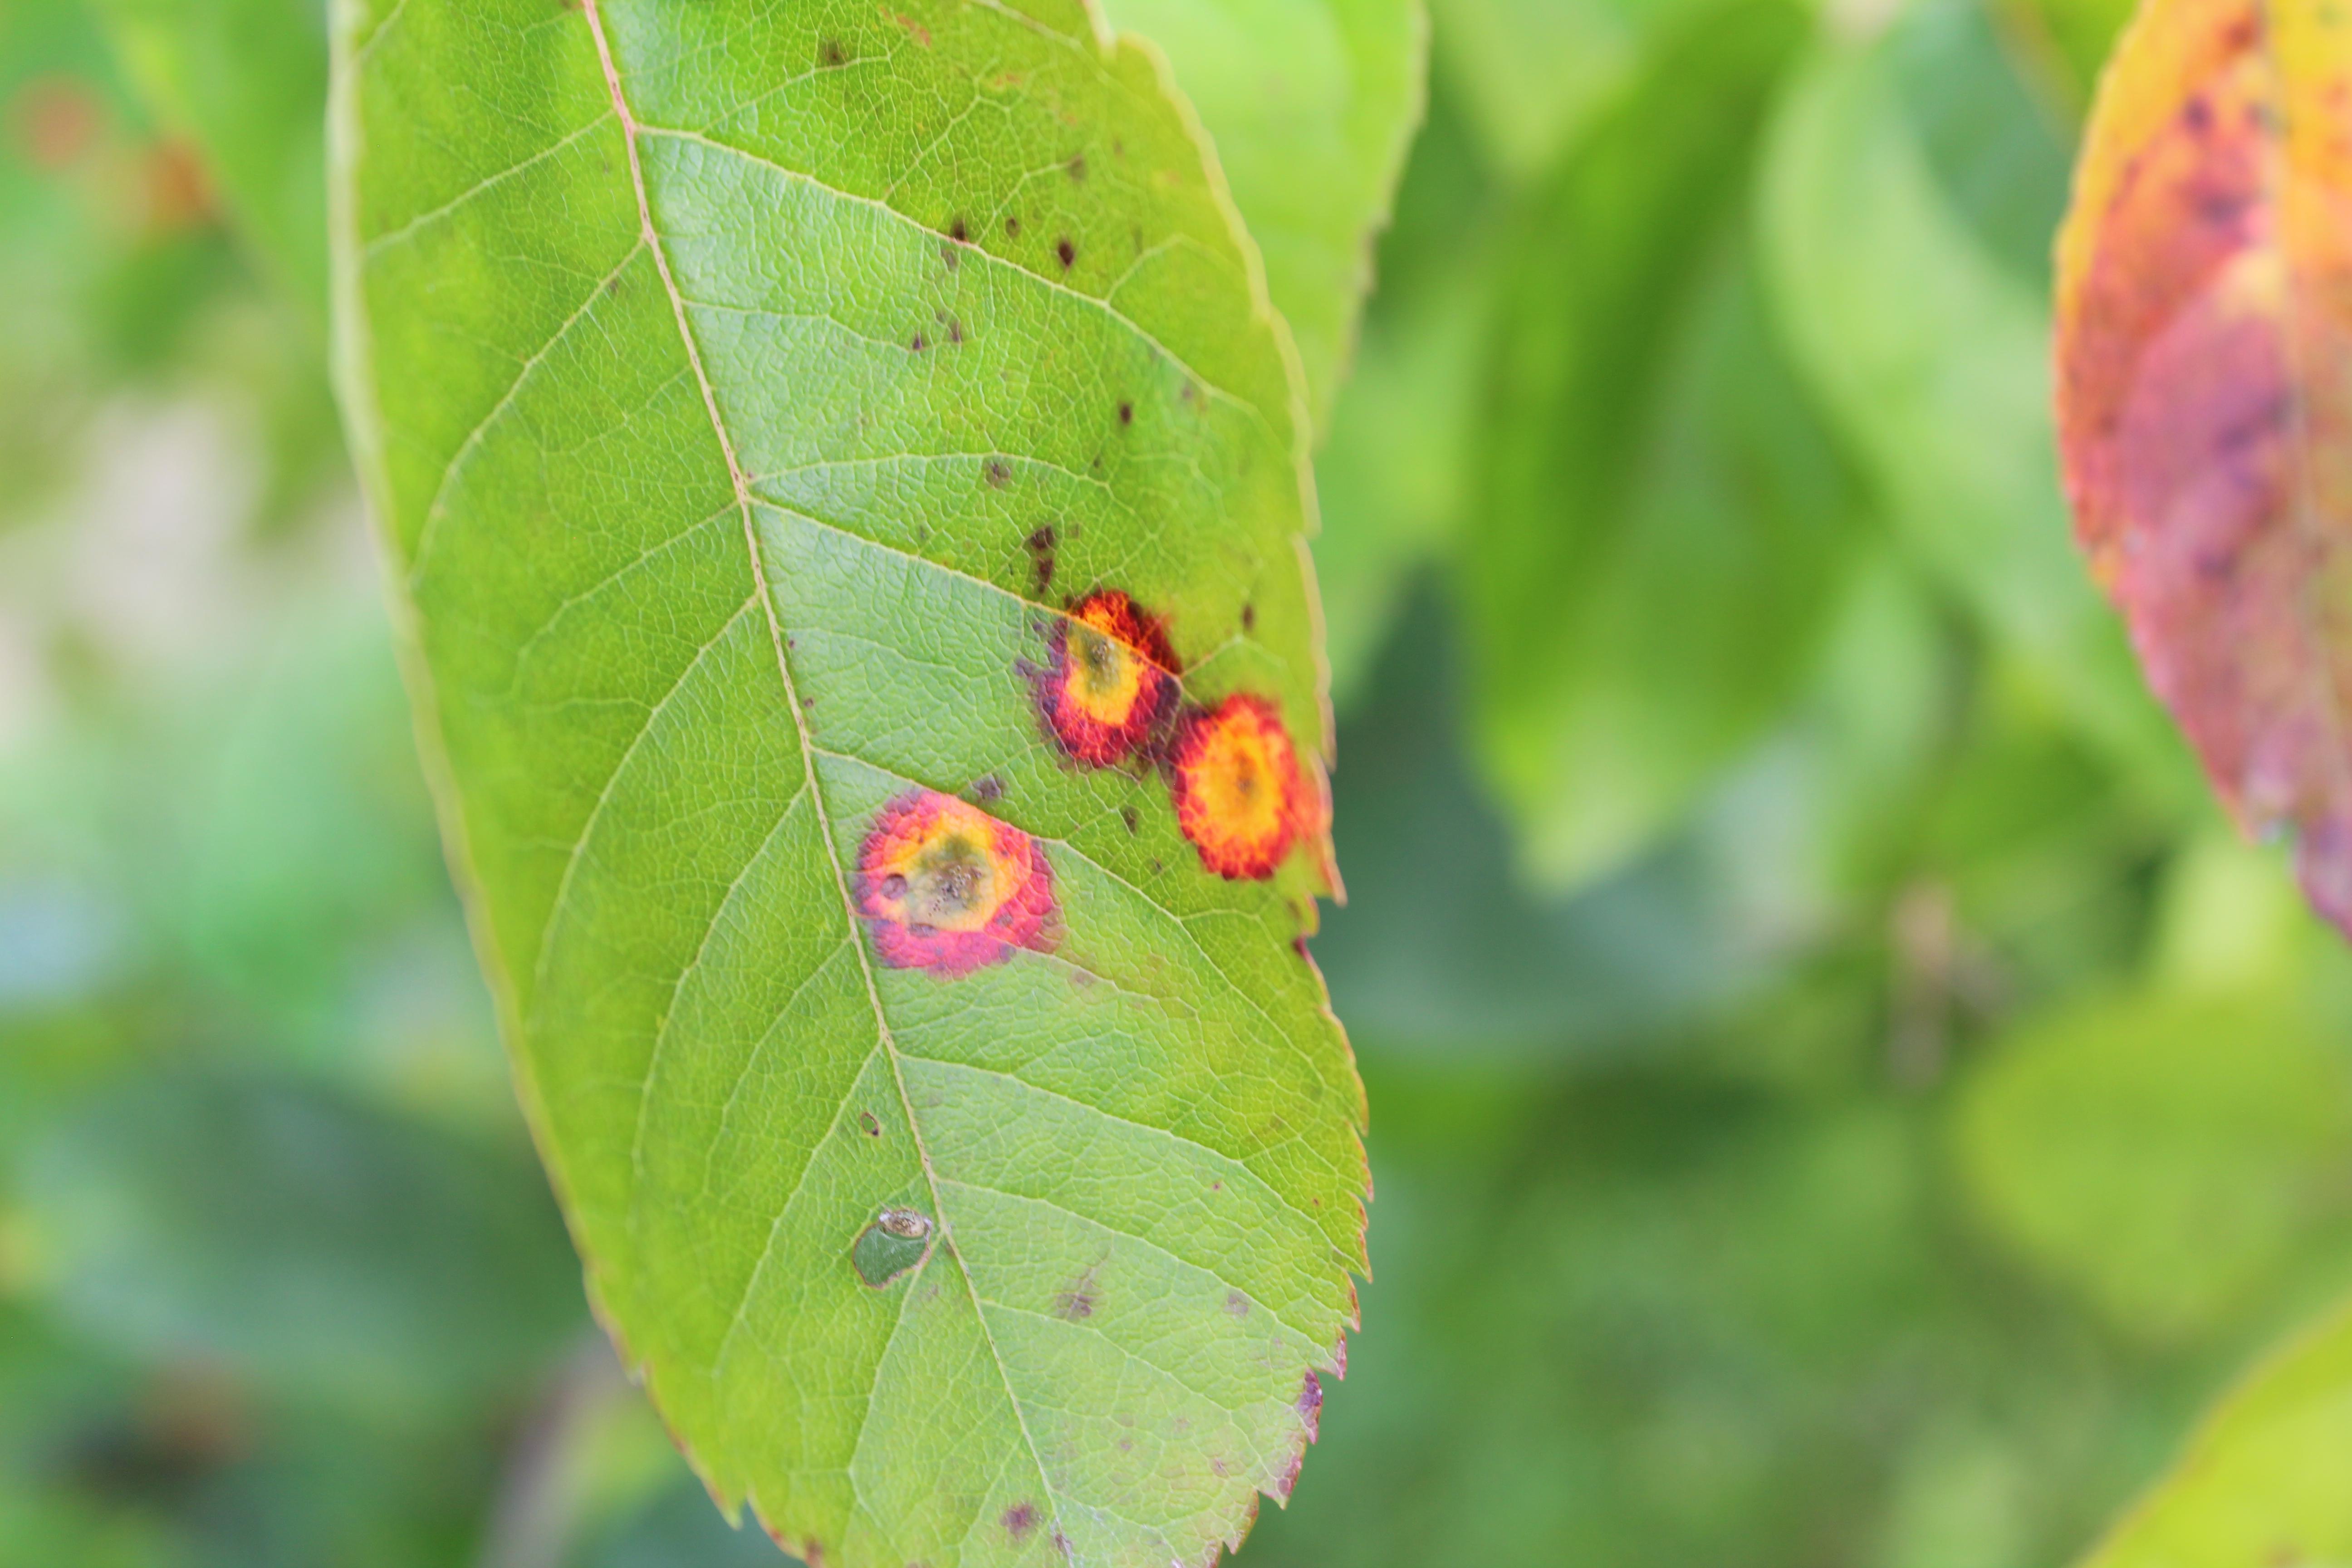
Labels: rust